2010 Winter Olympics

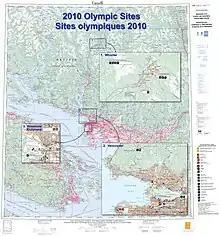
Olympic sites map

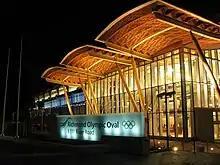
Richmond Olympic Oval: speed skating long track venue

Some venues, including the Richmond Olympic Oval, were at sea level, a rarity for the Winter Games. The 2010 Games were also the first—Winter or Summer—to have had an Opening Ceremony held indoors. Greater Vancouver was the most populous metropolitan area ever to hold the Winter Games. In February, the month when the Games were held, Vancouver has an average temperature of . The average temperature as measured at Vancouver International Airport was for the month of February 2010.